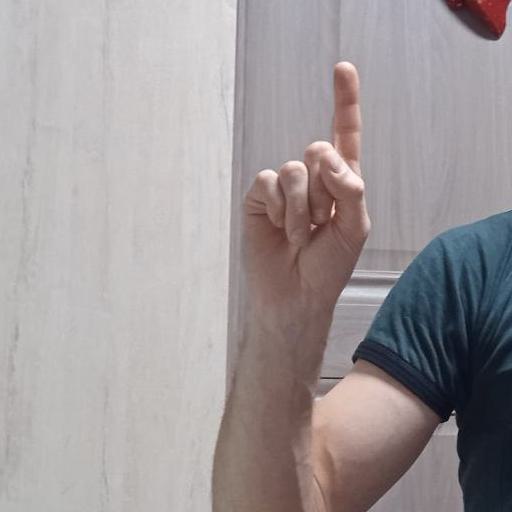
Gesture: one